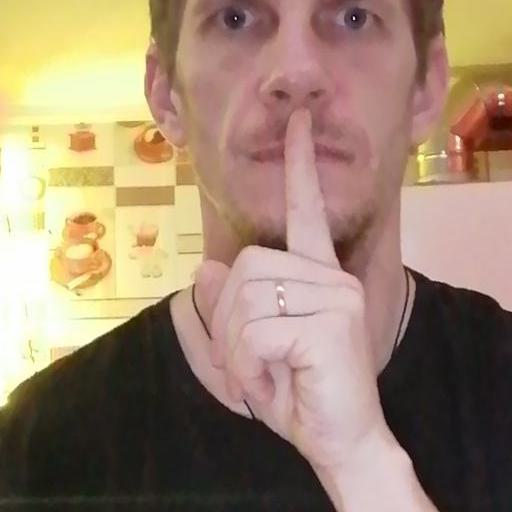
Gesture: mute